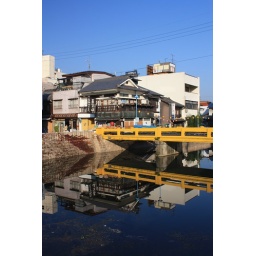
pretty yellow bridge in kotohira